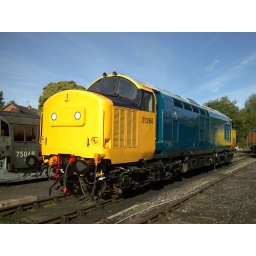
Visiting 37264 stands in Hollybush road sidings at Bridgnorth whilst running round its train on 10th October 2009.